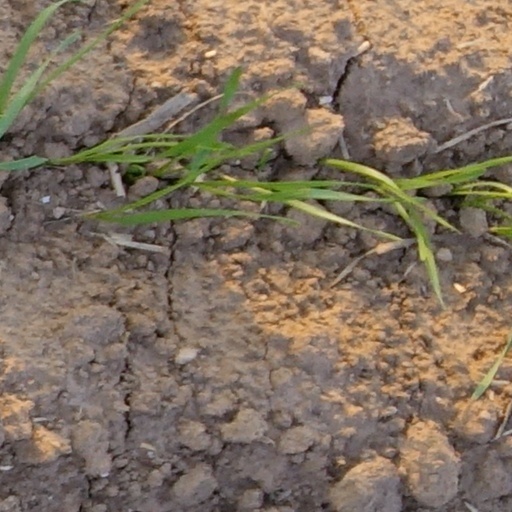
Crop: wheat